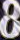
Number: 8